Charlie Slater

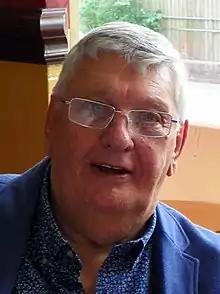
Derek Martin ("pictured") auditioned for the roles of Den Watts and Frank Butcher before securing the role of Charlie Slater.

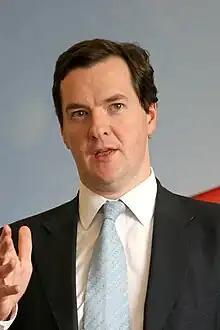
In a last minute scene, Charlie and Patrick Trueman discussed George Osborne's Spending Review.

Derek Martin had previously auditioned for the roles of Den Watts and Frank Butcher in the 1980s and was shortlisted for both roles, but was ultimately unsuccessful. He requested to screen-test for the role of Charlie in 2000. He was successful and offered a contract with the soap for a minimum of three years, with potential for longer. Martin described playing Charlie as "comfortable", like putting on an "old coat" and stated in 2002 that he would like to stay with "EastEnders" until he dies. He described Charlie as an easy-going family man. The "EastEnders" website calls Charlie "mild mannered" and the rock that keeps the Slater family together, as well as "positive as long as his family's round him." He was also described as a 'devoted dad'. In 2009 it was announced that Martin would take a break from the series. His temporary departure storyline saw Charlie run away with his new love interest, Brenda Boyle (Carmel Cryan), however BBC confirmed that he would return in a "few weeks time". The storyline involved Charlie jumping in front of a bus to stop her from emigrating to Madeira. A spokesperson said, "Charlie's move is only temporary and that he will return soon. His heart remains in Walford." It was reported in February 2010 that Martin's real-life knee surgery would be scripted into the show. He said, "My operation will probably be in the middle of May and then hopefully you'll see Charlie on crutches". Martin's operation was in April 2010 and Martin revealed, "I went back to "EastEnders" at that point and a runner followed me round with a chair and my sticks." Although Charlie was never seen on crutches, he had a limp in episodes broadcast in April 2011.